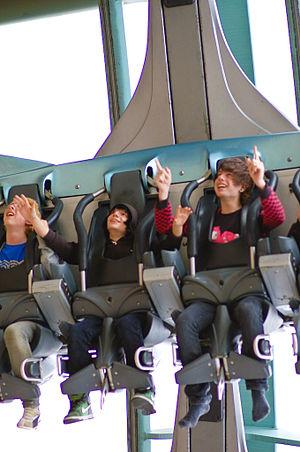
Galactica sont des montagnes russes en métal de type volantes construites par Bolliger & Mabillard, situées à Alton Towers dans le Staffordshire, au Royaume-Uni. Ouvertes le 16 mars 2002 sous le nom AIR, ce sont les seules montagnes russes volantes de Bolliger & Mabillard d'Europe. Elles sont localisées dans la zone Forbidden Valley du parc.